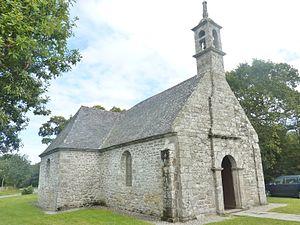
Fouesnant
Le combat de Fouesnant se déroule le 10 juillet 1792 à la suite d'une révolte paysanne menée par Alain Nédellec contre le gouvernement révolutionnaire de l'Assemblée législative. Il s'agit d'un des affrontements précurseurs de la Chouannerie.